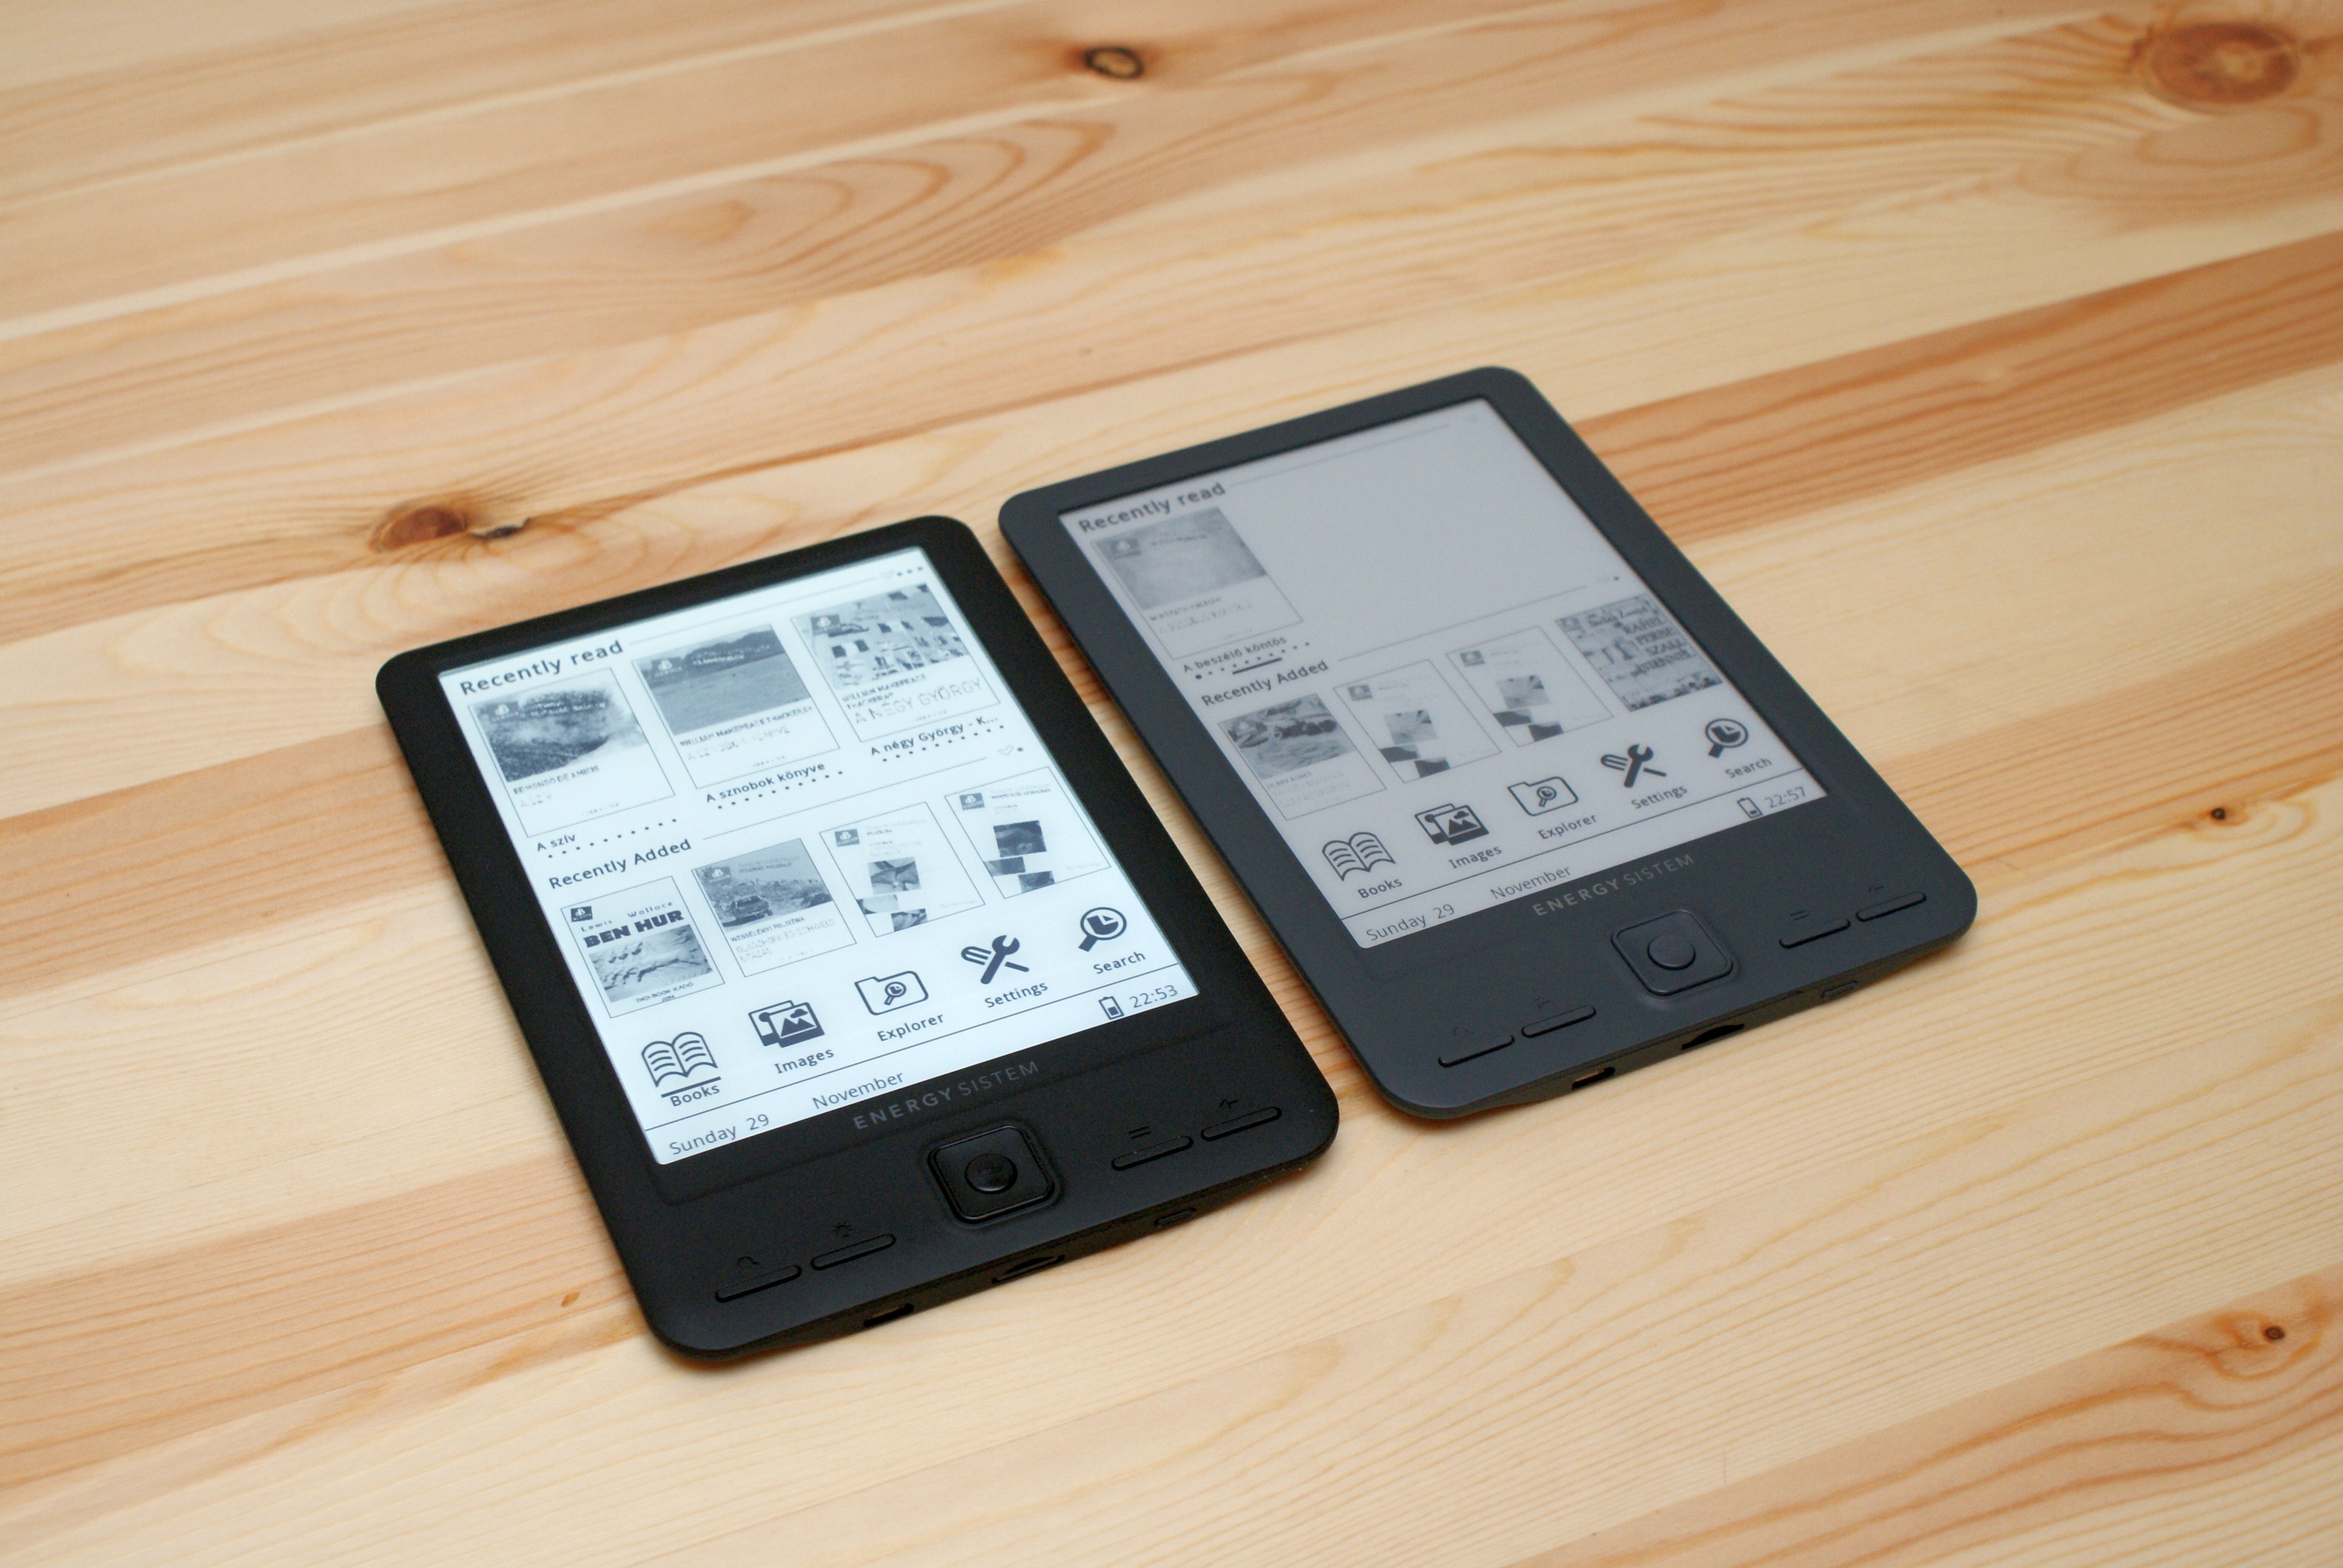
smartphone, hand, book, technology, ebook, gadget, mobile phone, product, electronics, e book, e reader, e paper, e ink, energy sistem, electronic device, portable communications device